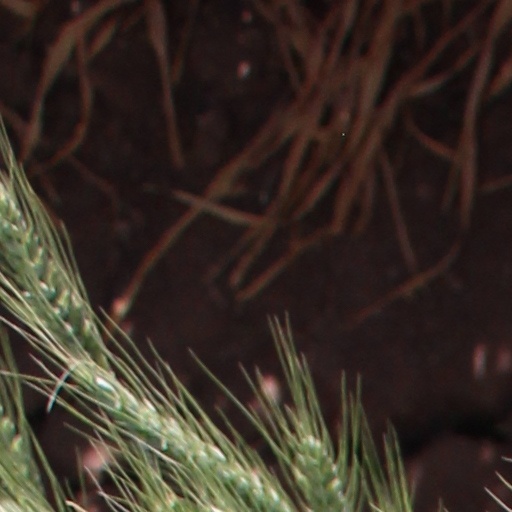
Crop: wheat